Fernley, Nevada

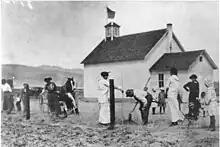
Fernley schoolhouse

Fernley, established in 1904, developed as primarily an agricultural and ranching community in proximity to Reno. It is unknown why the name "Fernley" was applied to this community. It, along with the defunct settlement of Fernley, California are the only two known places in the world to have the name Fernley.